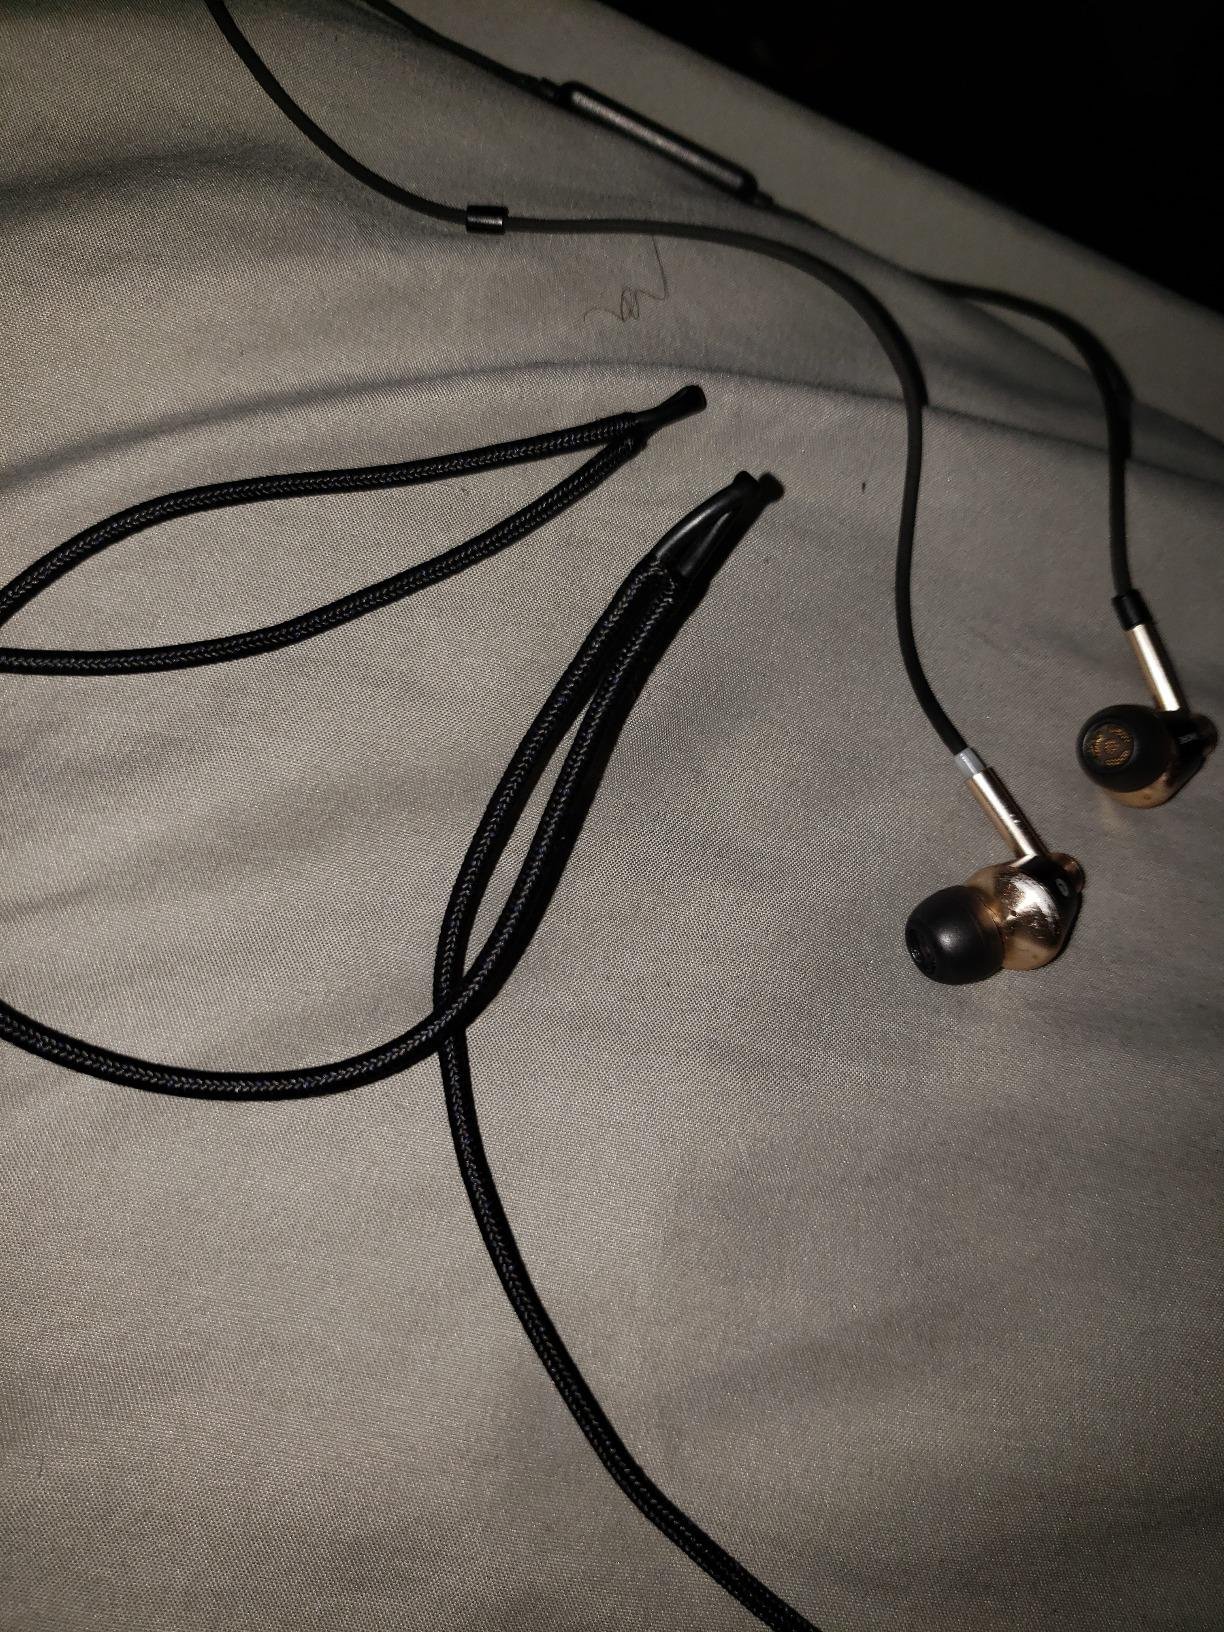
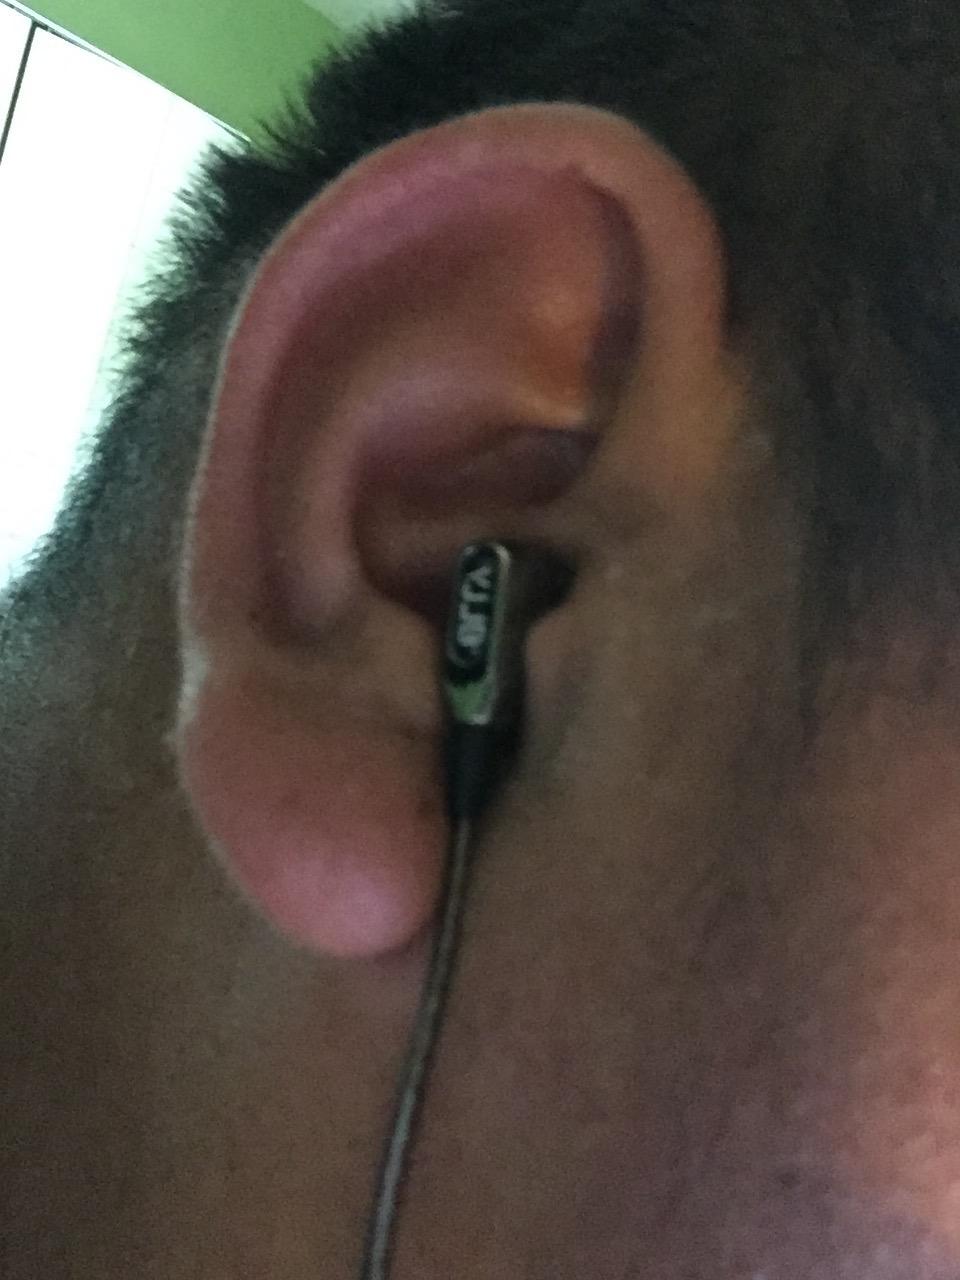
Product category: headphones
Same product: no